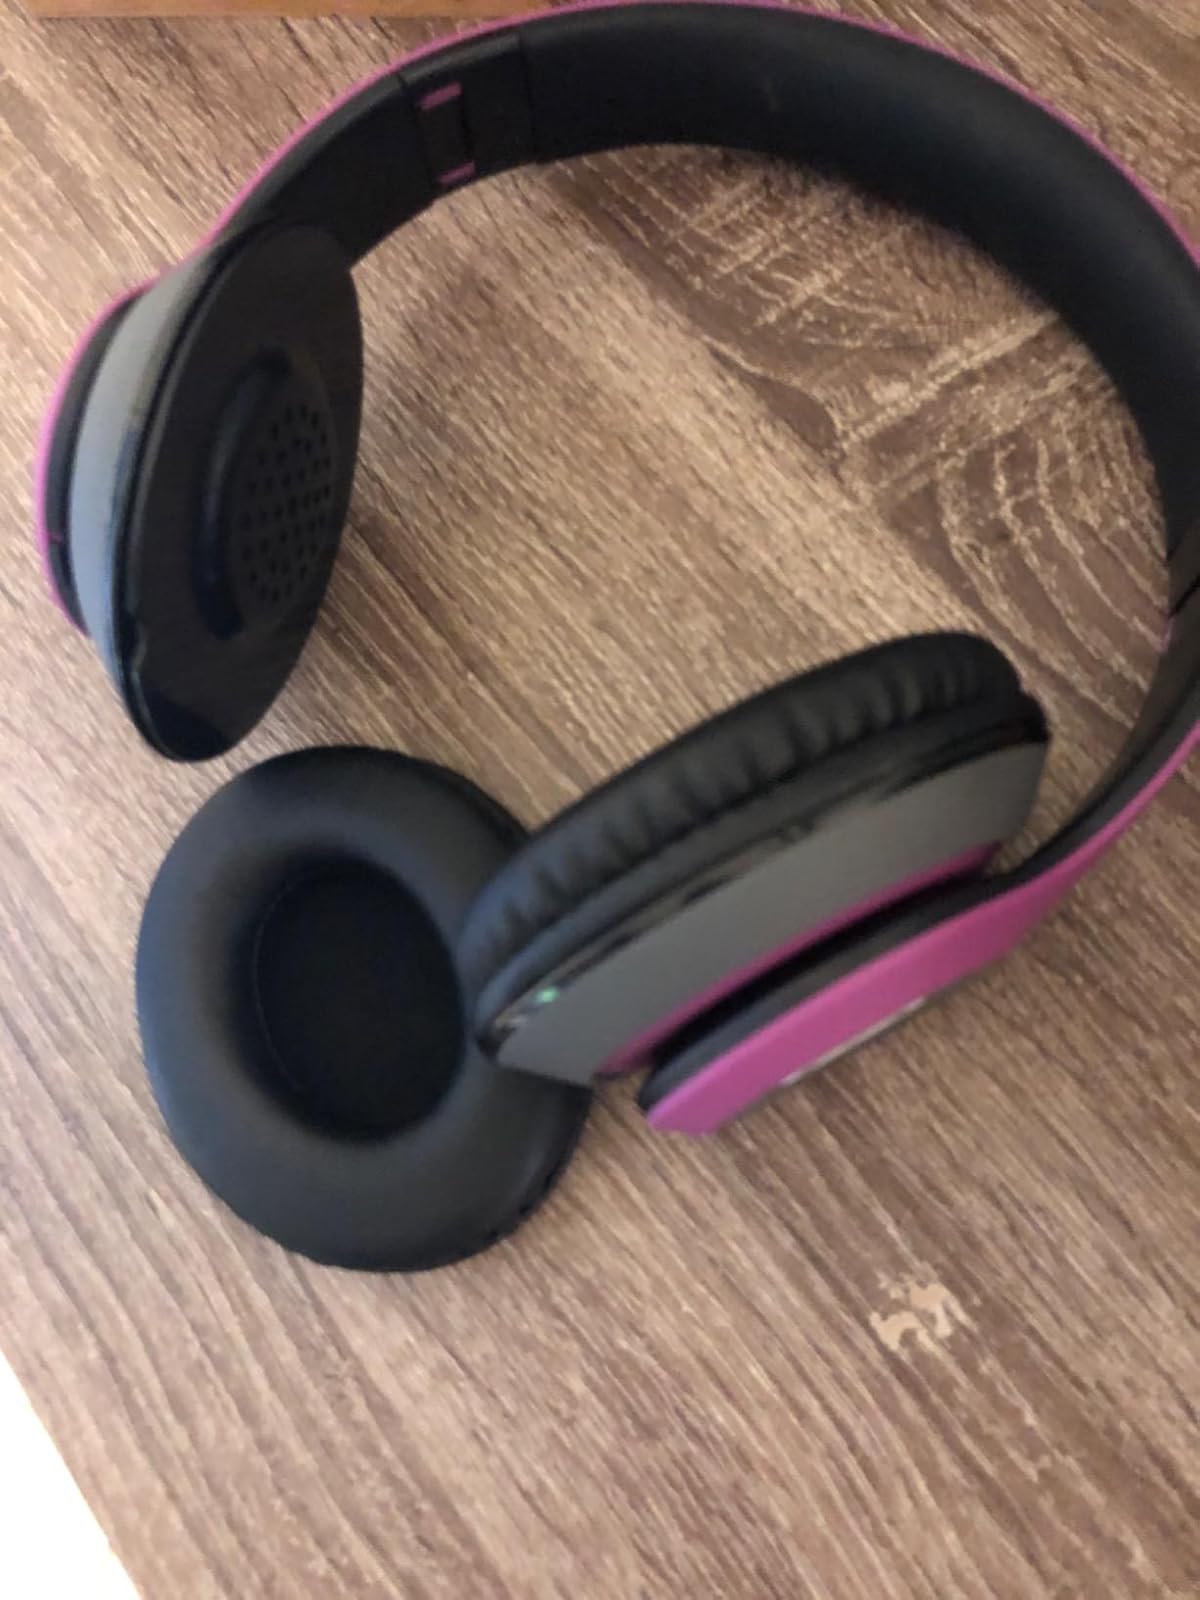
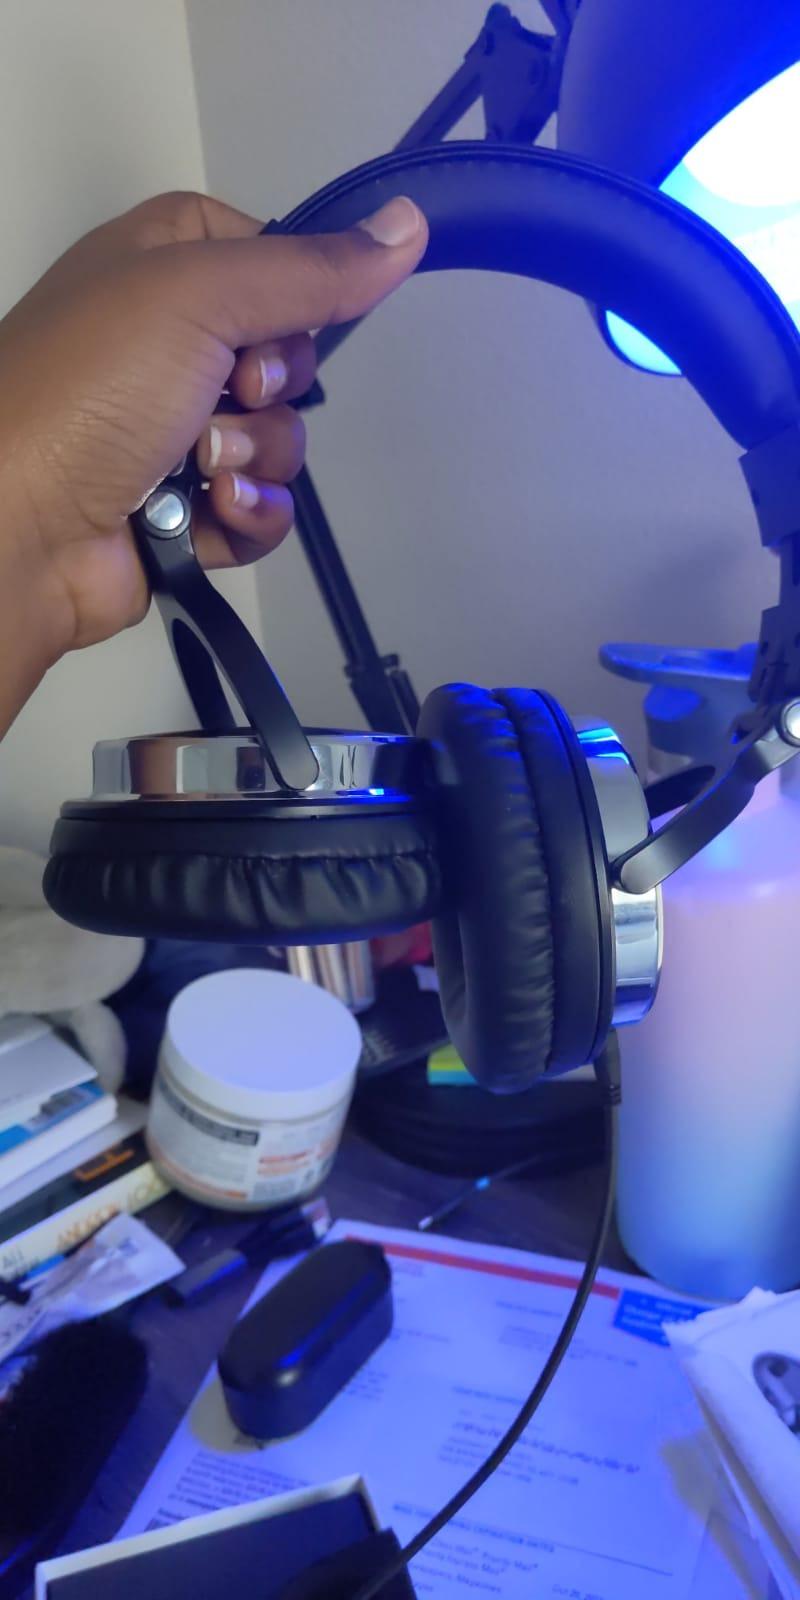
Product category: headphones
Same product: no